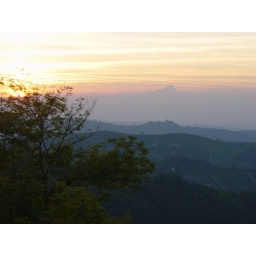
View from the top of the hill behnd the house with the Barolo vineyard area in the foreground